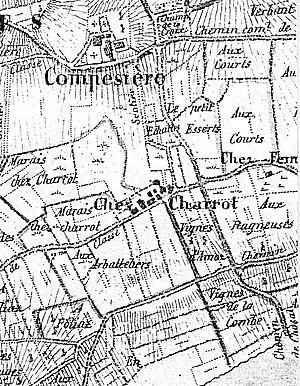
Ancienne commune de Compesières dans le canton de Genève, détail de la carte «
Charrot est un hameau de la commune de Bardonnex à Genève.